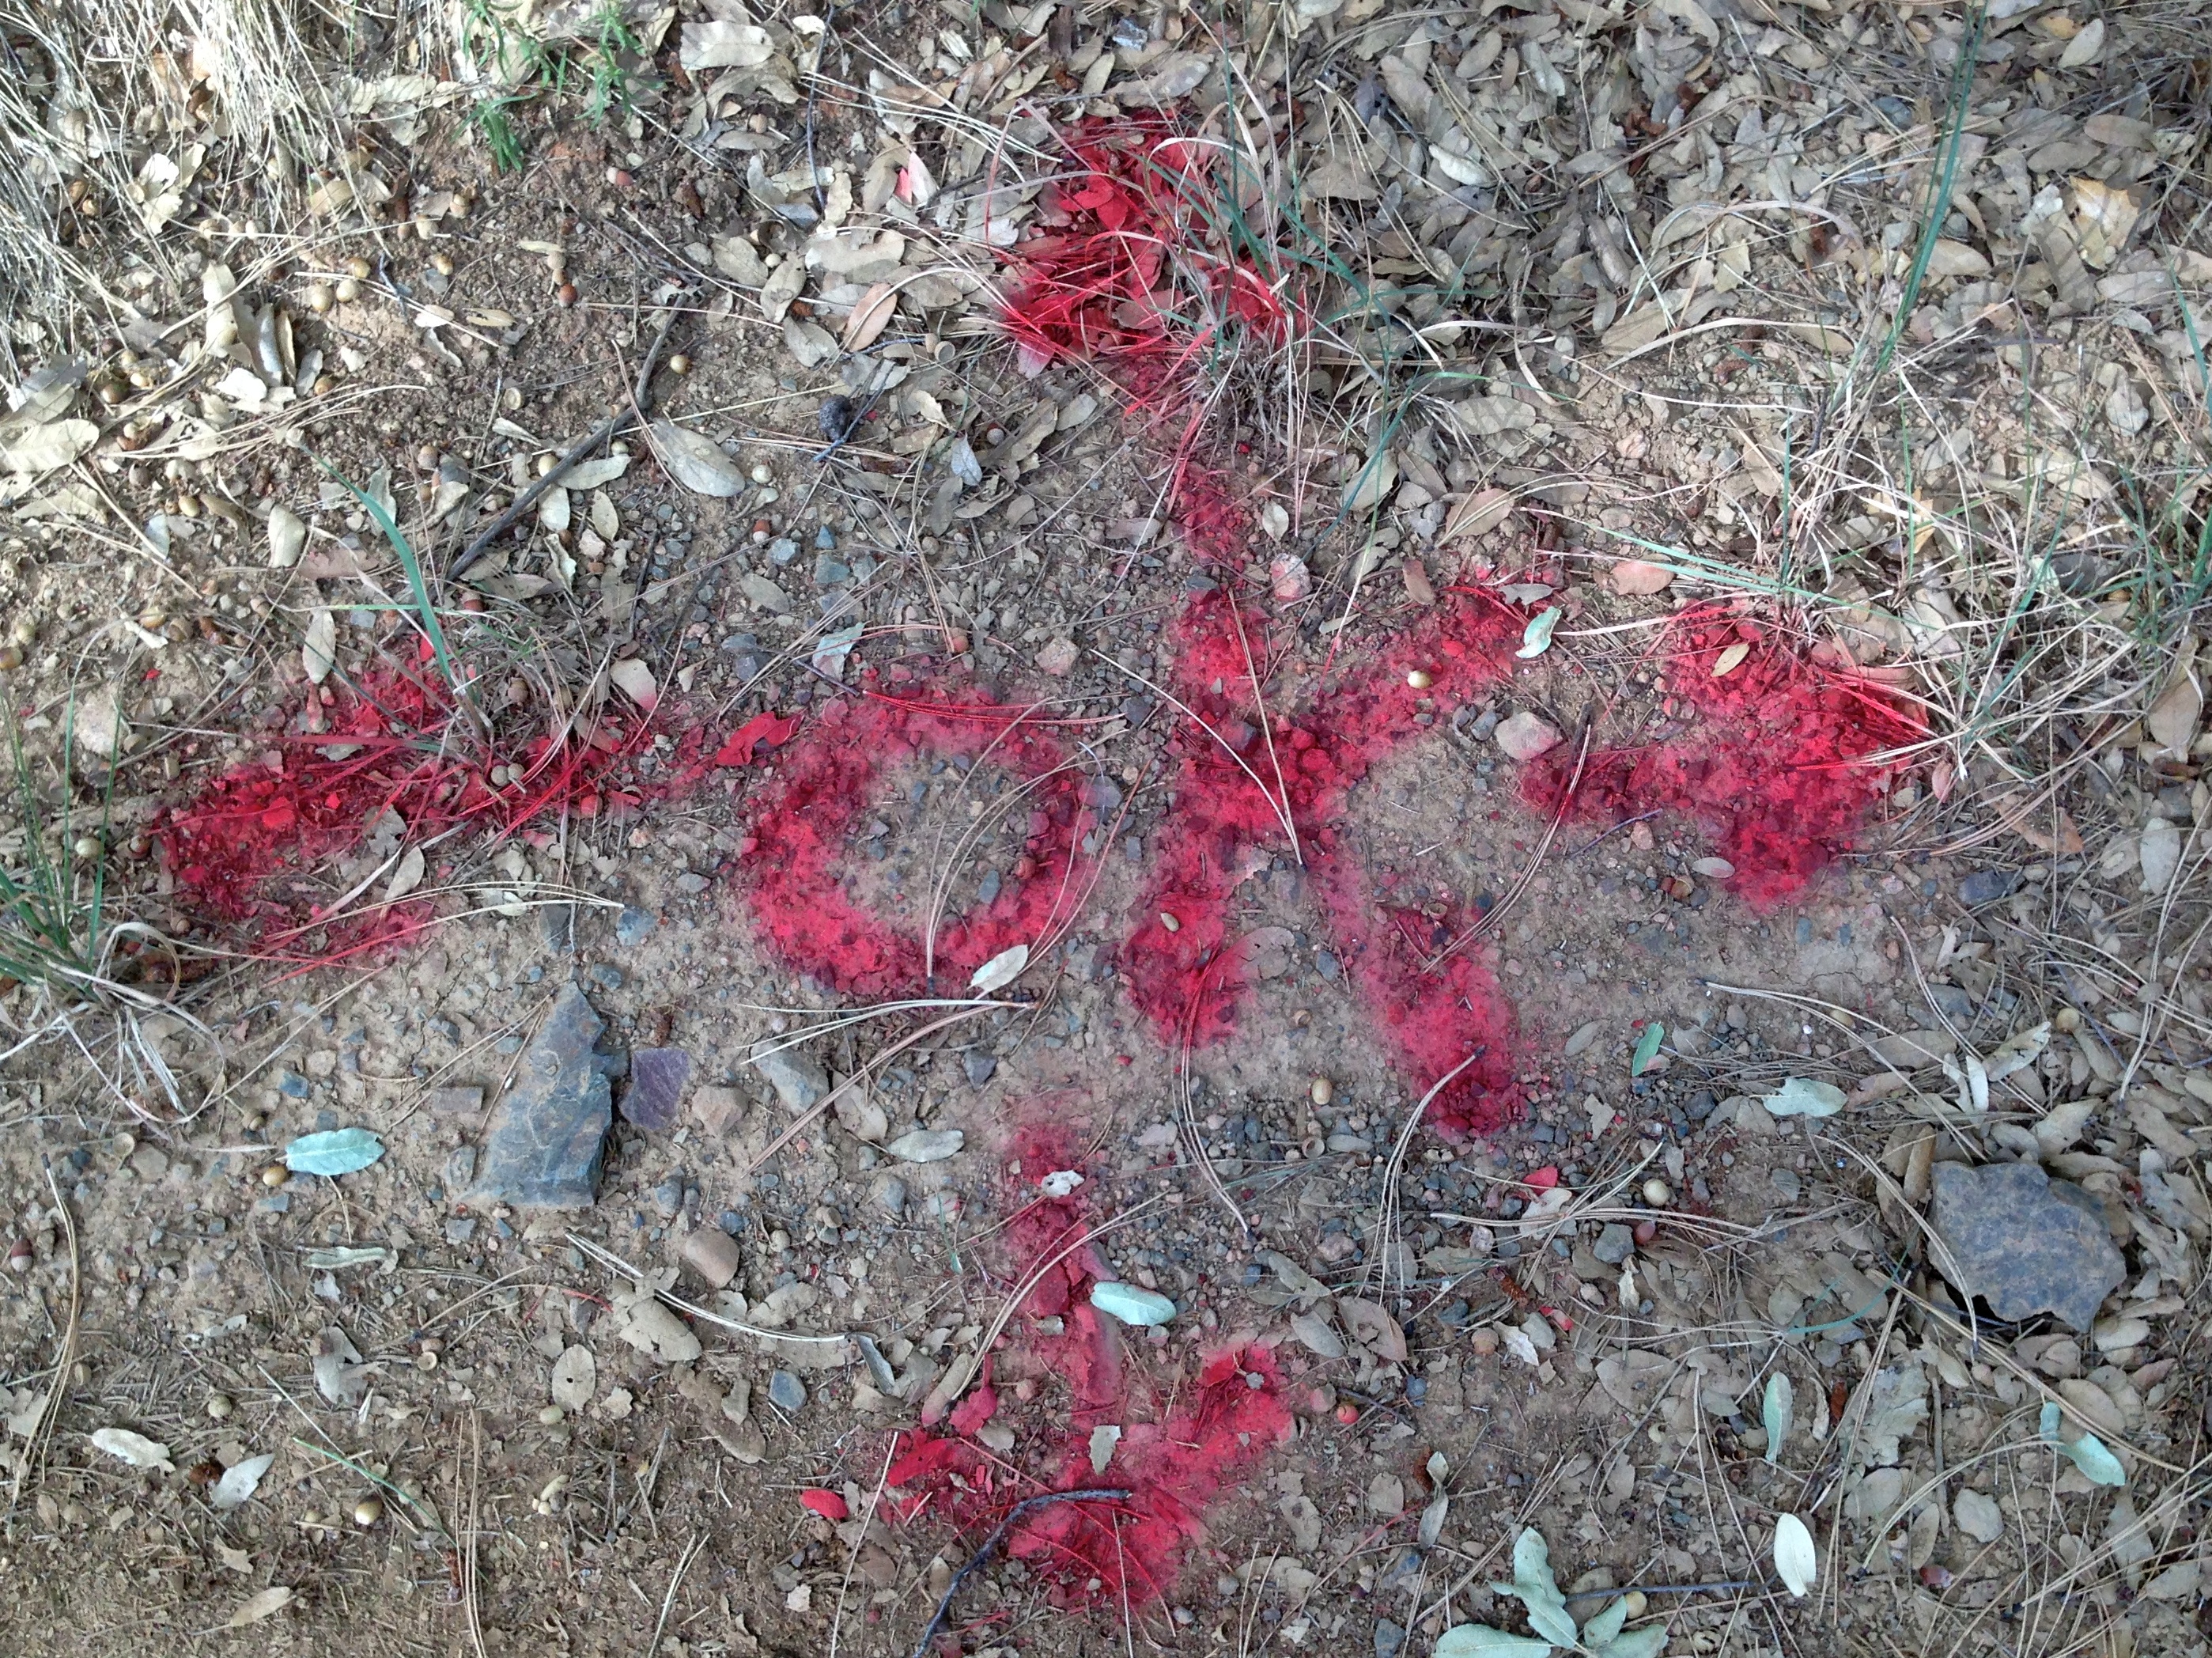
tree, plant, leaf, flower, frost, red, autumn, soil, flora, shrub